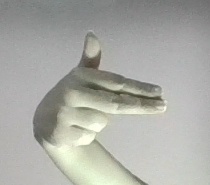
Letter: ghain